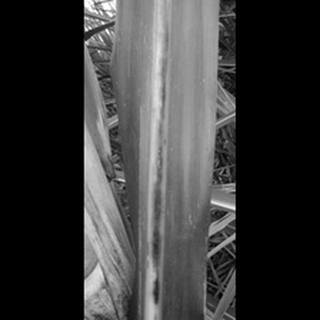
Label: sugarcane_red_rot